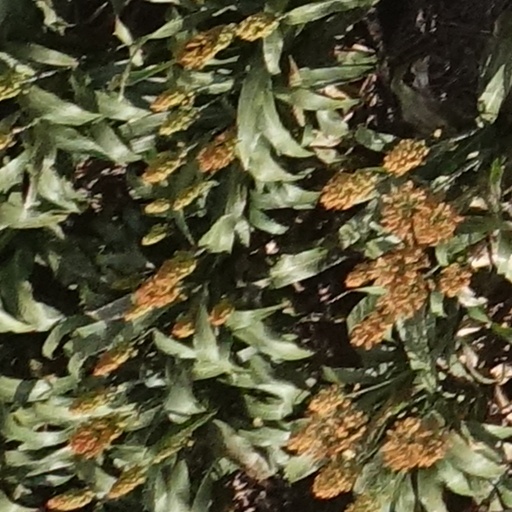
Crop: sorghum